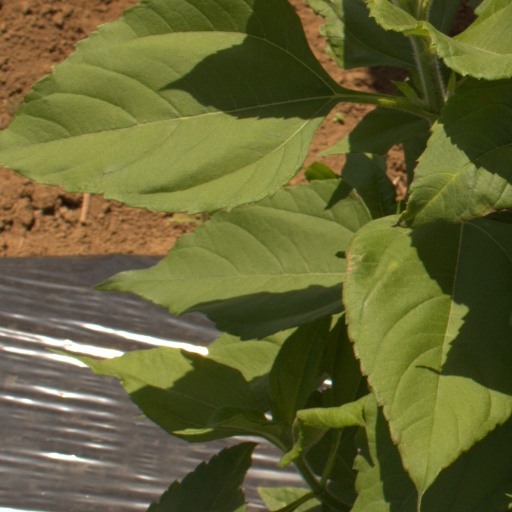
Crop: Jerusalem artichoke